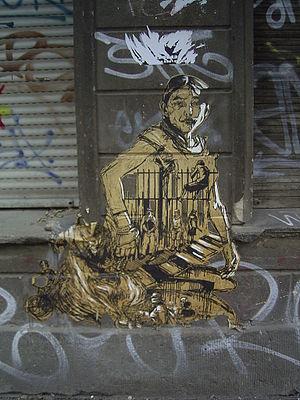
Swoon, de son vrai nom Caledonia Dance Curry, née en 1977 à New London dans l je e Connecticut, est une Street-Artist américaine dont les collages de portraits à figure humaine de taille réelle sont affichés dans les rues de Brooklyn à partir de 1999. Les dessins sont gravés sur linoleum puis imprimés sur papier Mylar ou papier recyclé avant d'être peints à l'acrylique.